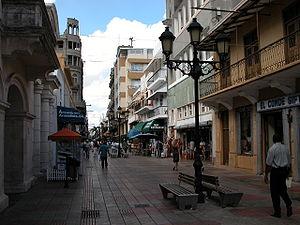
« Office National des Statistiques »